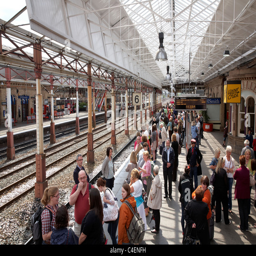
waiting for the train at railway station